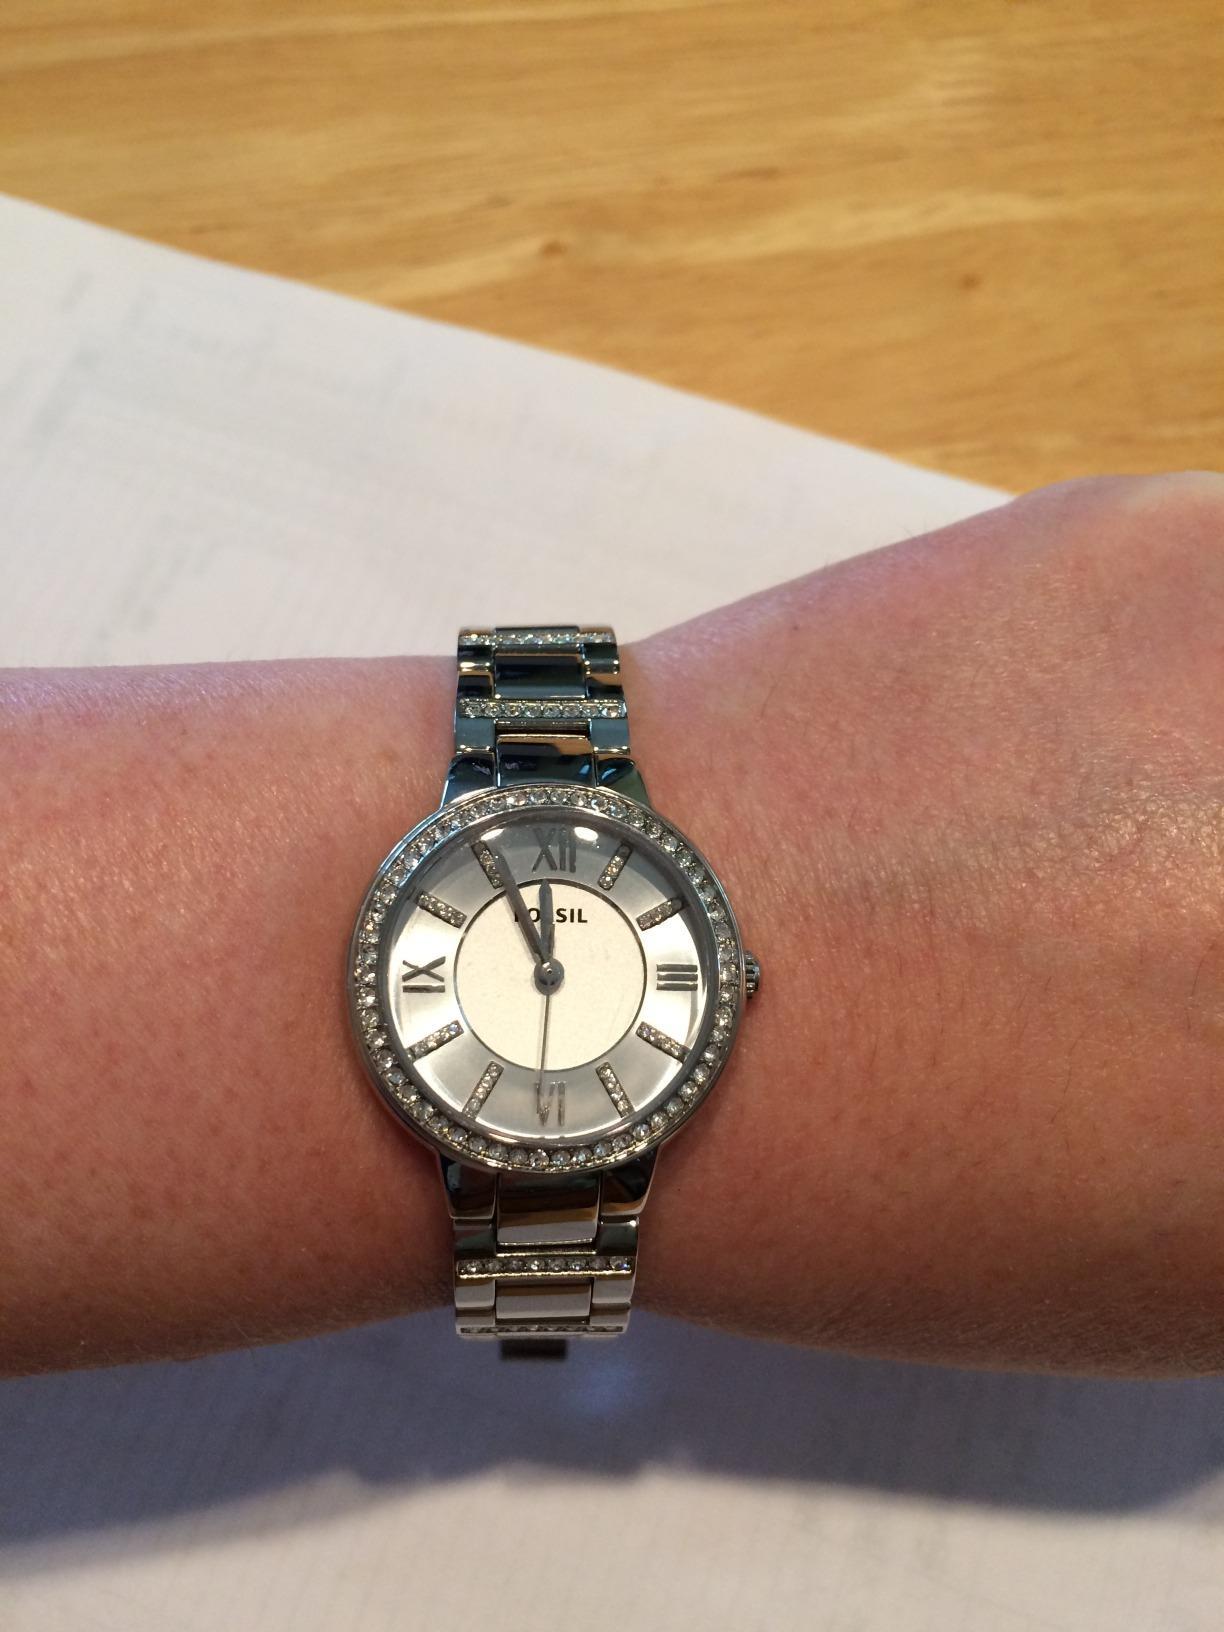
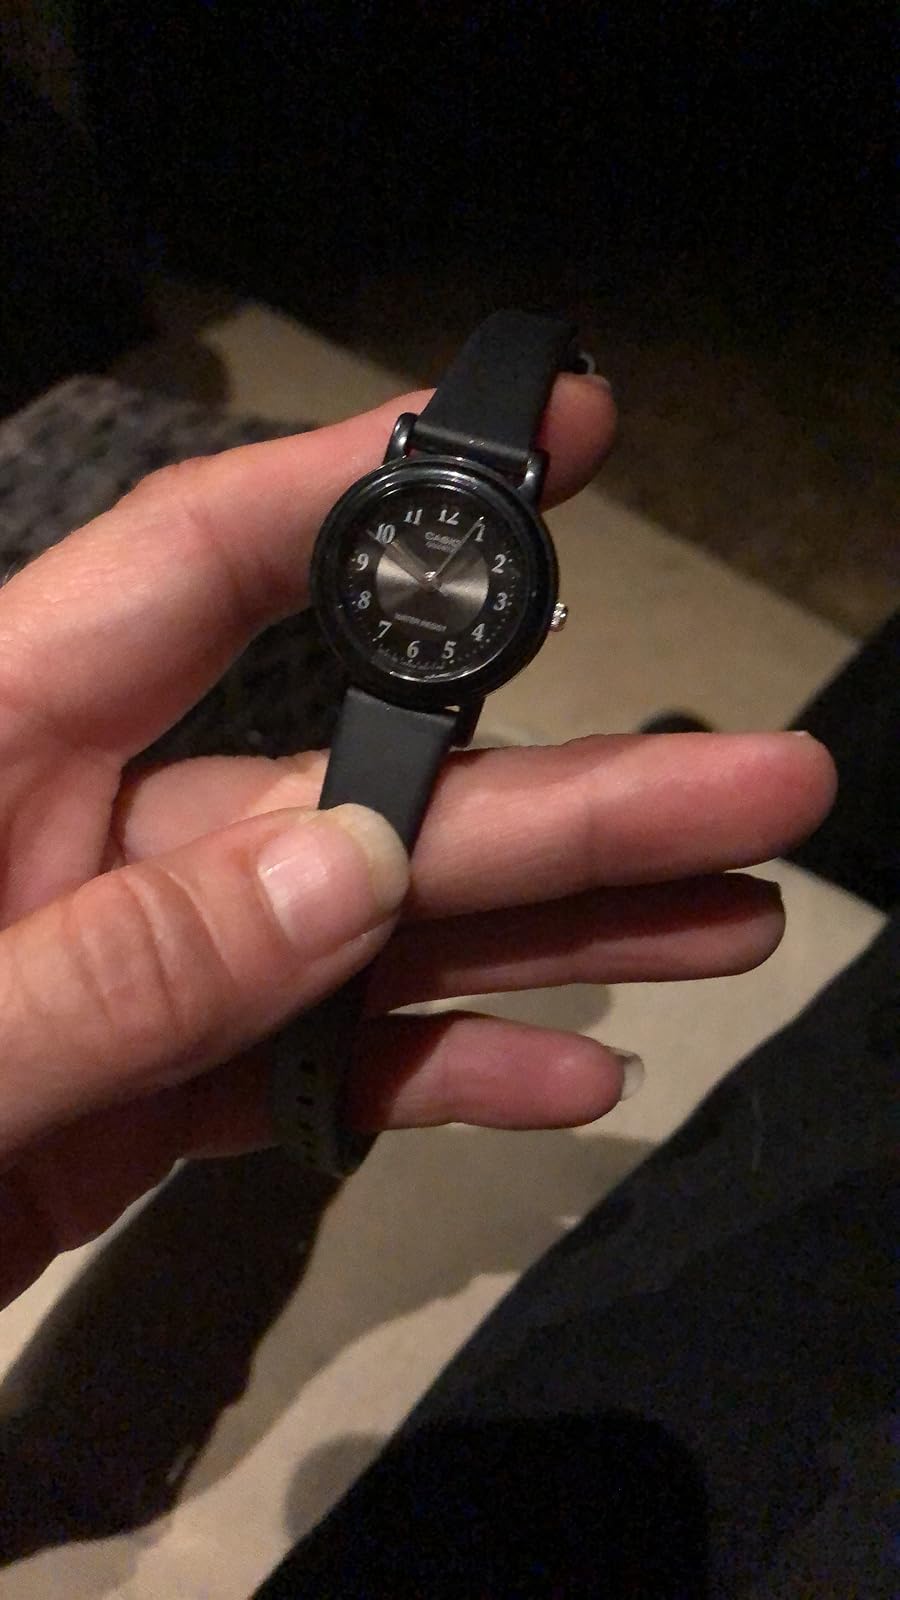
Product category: accessories_watch
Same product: no